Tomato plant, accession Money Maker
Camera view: bottom (45 deg); turntable rotation: 120 degrees
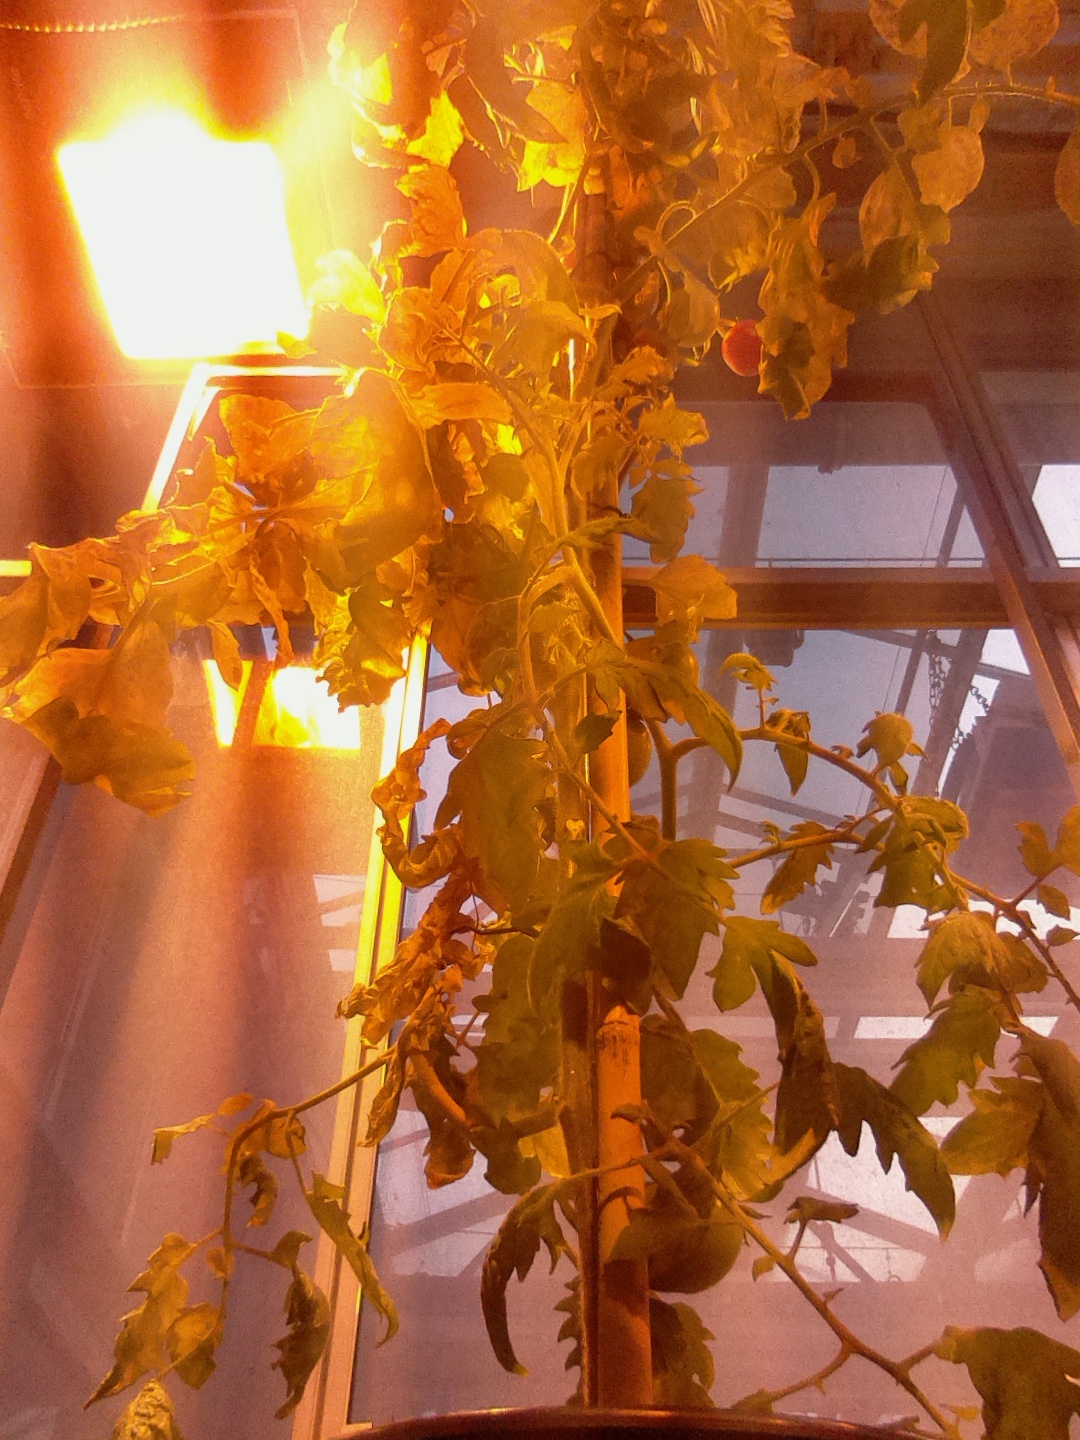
BBCH growth stage 82: 20%-30% of fruits show typical fully ripe color